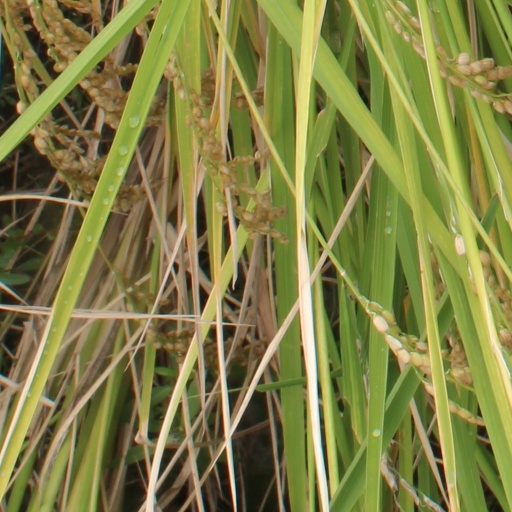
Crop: rice